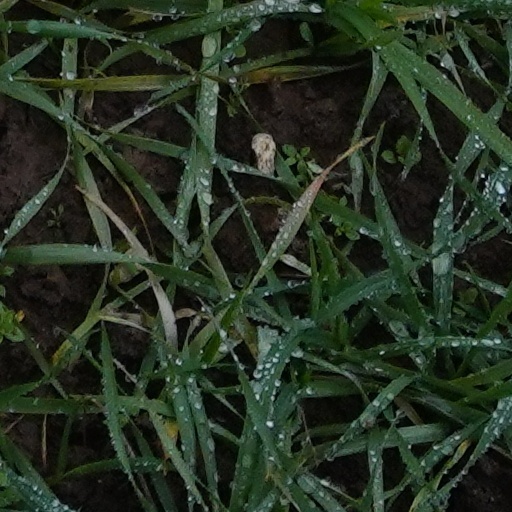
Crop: wheat